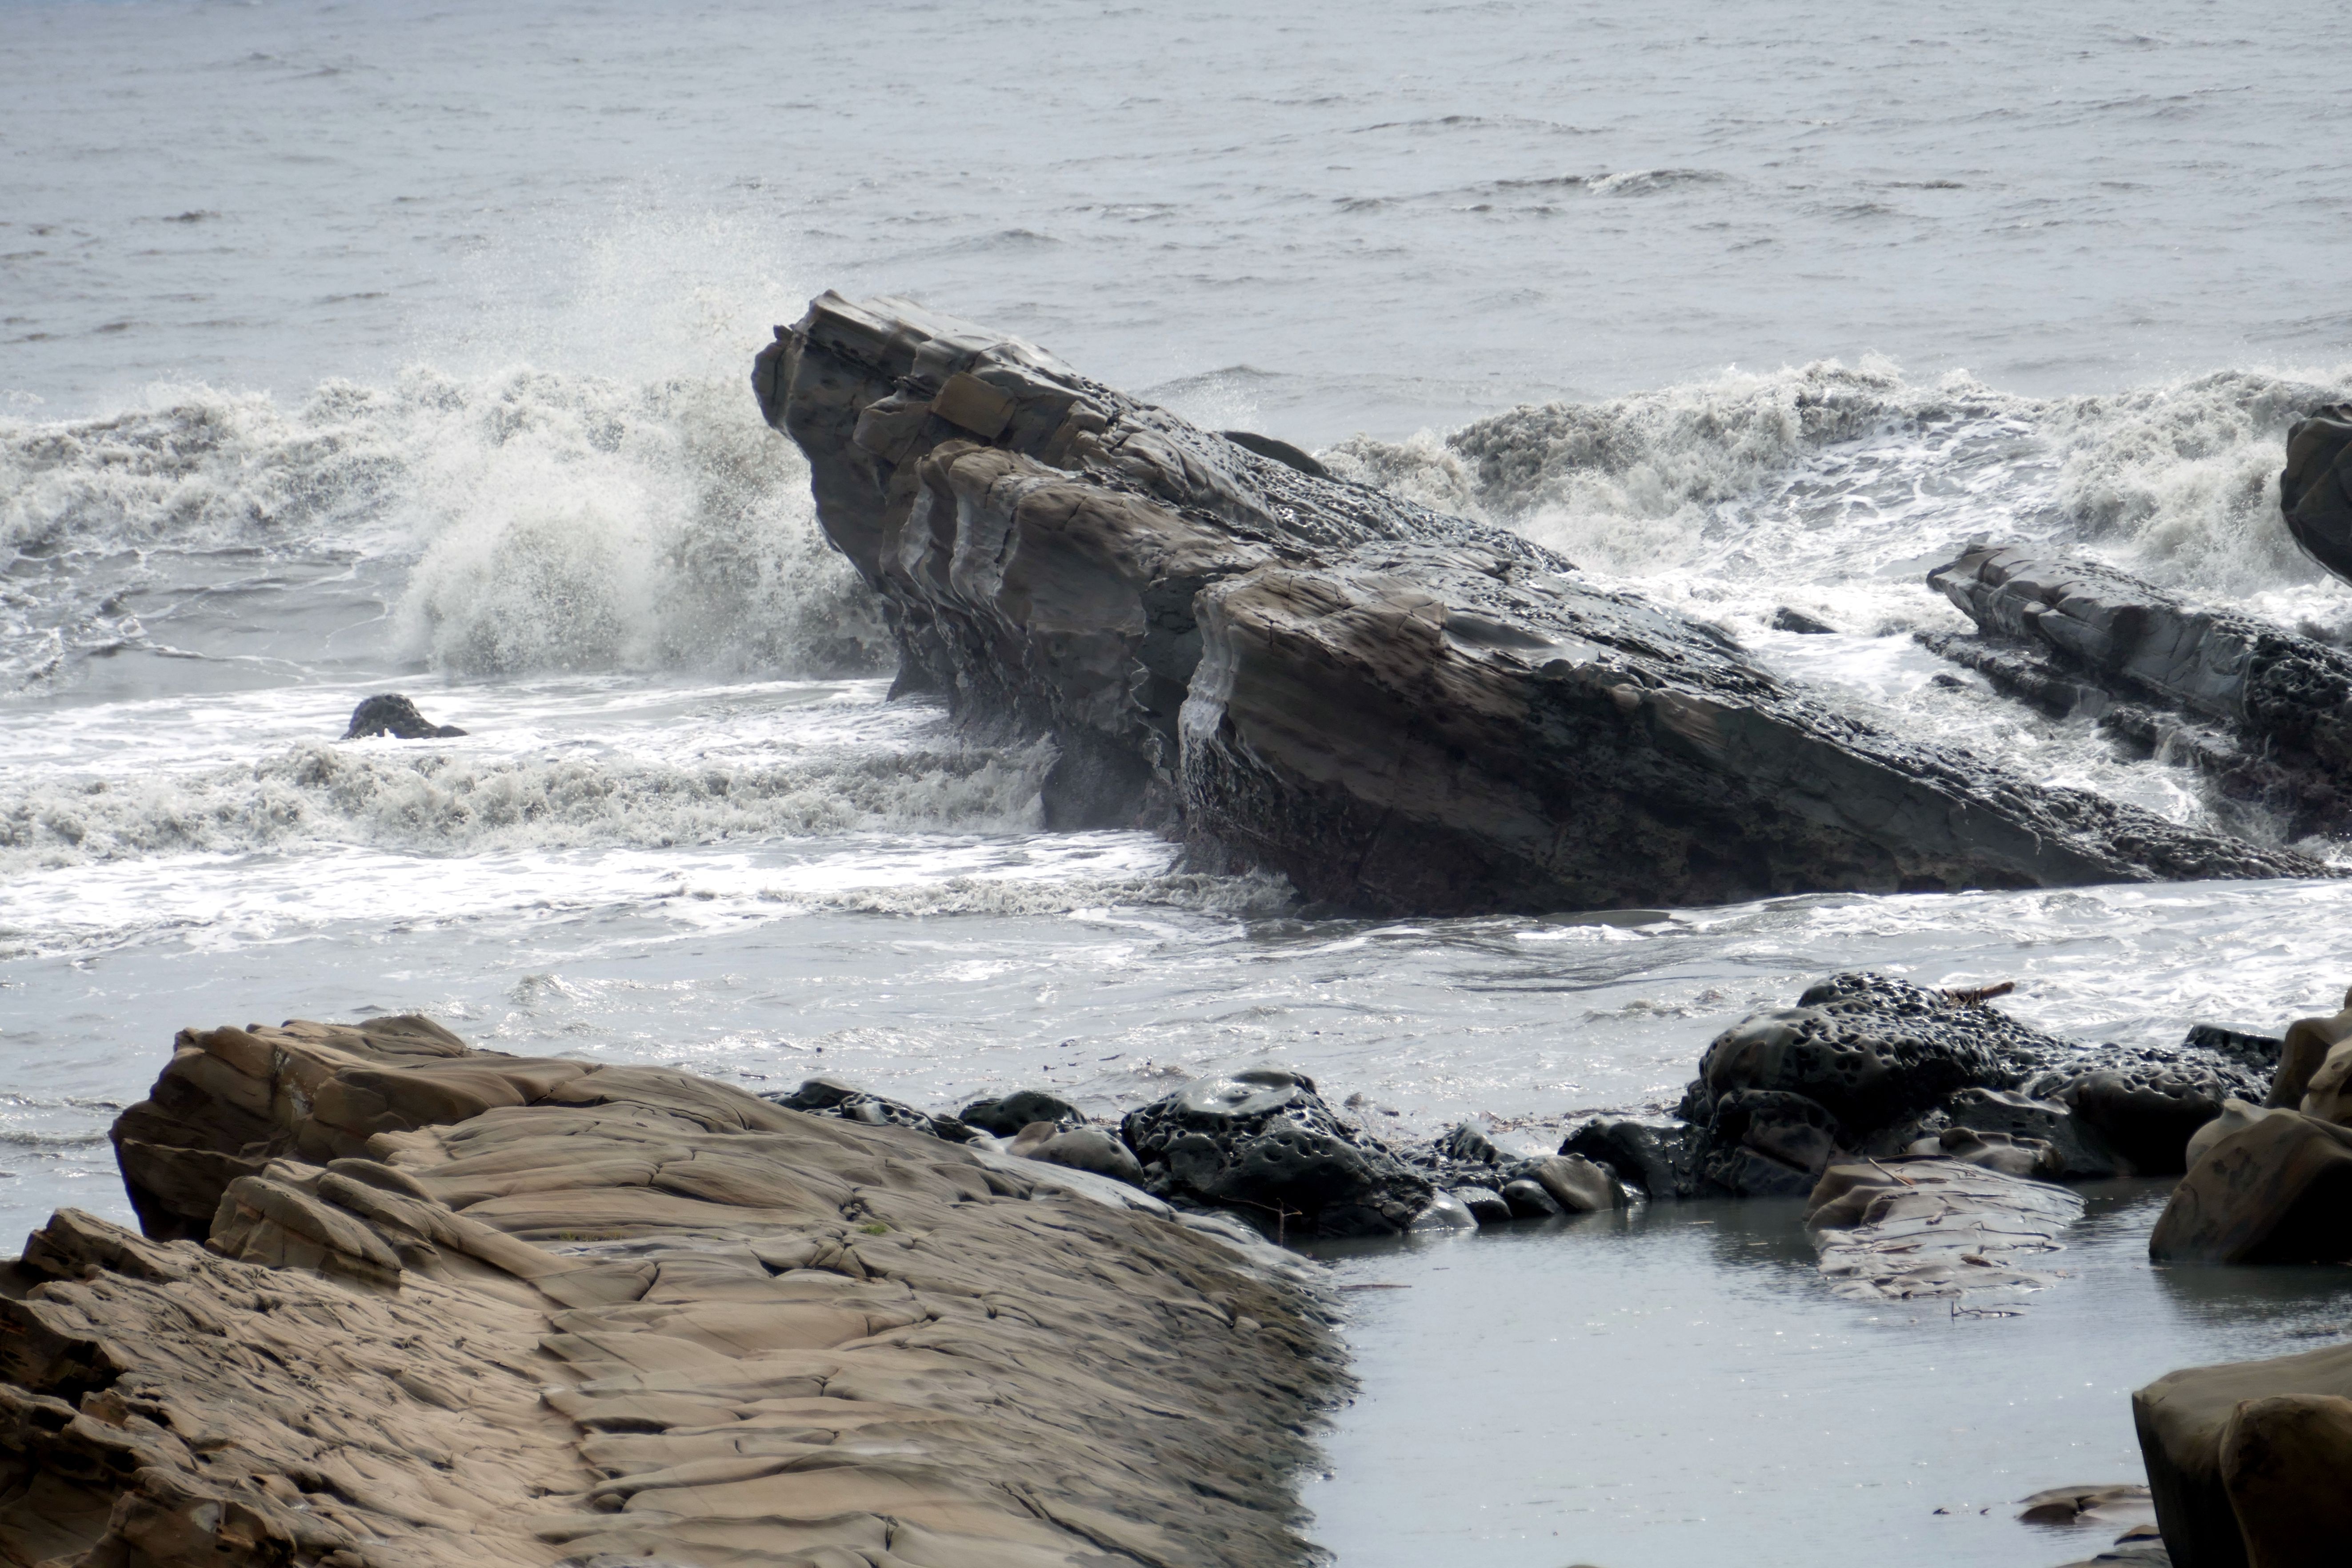
beach, sea, coast, water, rock, ocean, shore, wave, cliff, cove, bay, rapid, asia, terrain, material, body of water, taiwan, pacific, breakwater, cape, wind wave